Bruneau hot springsnail

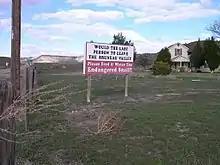
Bruneau Idaho Snail Sign- placed there after the world's rarest snails were discovered in hotsprings in the area, and ranchers believed they were protecting the snails (Pyrgulopsis bruneauensis) more than the people living there

The U.S. Fish and Wildlife Service's 5-year Review for the Bruneau hot springsnail in 2007 concluded that the original listing classification as endangered remains unchanged. The threats that were present at the time of the springsnail's listing remain today. In particular, groundwater levels are not stable or increasing and there is a decline in the number of geothermal springs occupied by the springsnail. Bruneau hot springsnail populations show declining trends, and connectivity between the remaining colonies has been reduced. Current conservation measures are falling short of addressing the highest-ranking threats to the species. Despite previous conservation efforts, threats to the Bruneau hot springsnail persist and it is in danger of extinction. However, on January 14, 2019, Idaho lawmakers advanced plans to cap hundreds of artesian wells in the area, improving geothermal aquifer pressure. The U.S. Fish and Wildlife Service is working with the State of Idaho and other partners in conservation, including private landowners, toward the shared goal of reducing threats and ultimately recovering this species so that it no longer needs protection under the ESA. Conservation actions include efforts to increase and stabilize geothermal water levels. These actions might include: voluntary conservation easements (lease/purchase water rights), irrigation system improvements to reduce agricultural water use, continued monitoring of water levels and snail distribution, control of non-native fish known to prey upon the springsnail, and establishment of regulatory measures that are adequate to permanently protect the springsnail from future groundwater reductions.